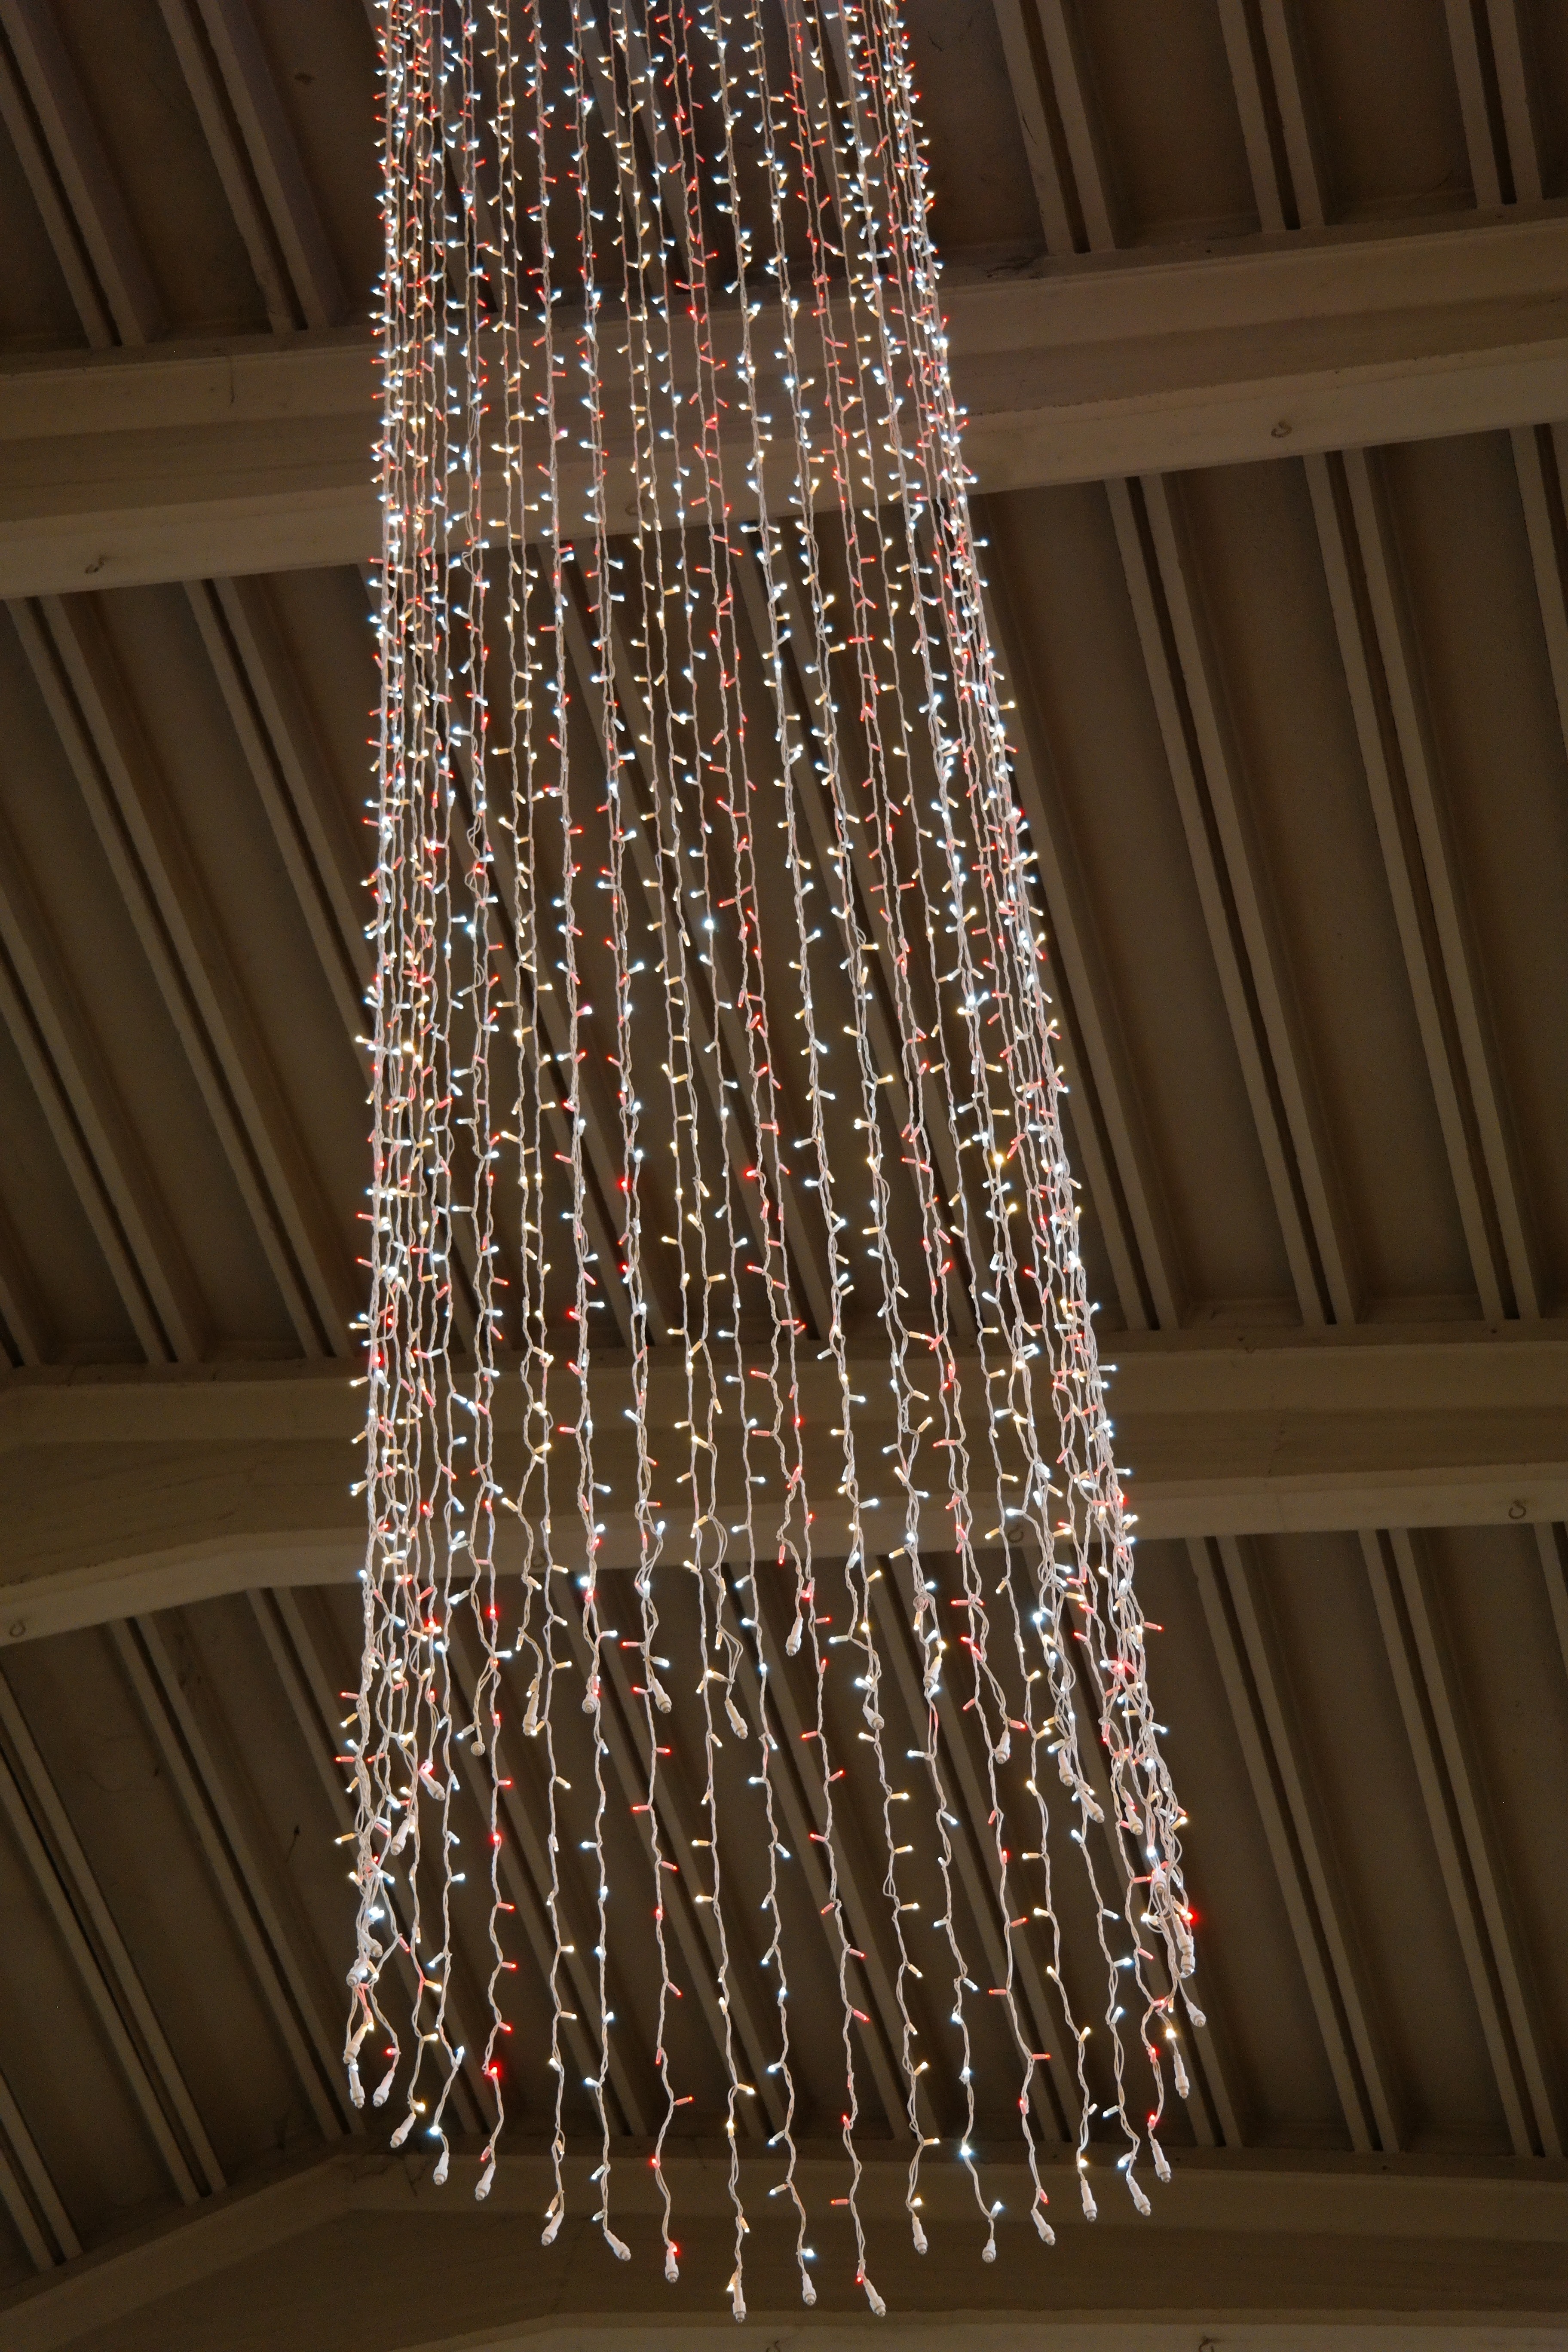
ceiling, curtain, lamp, christmas, lighting, decor, interior design, lights, lamps, light fixture, chandelier, christmas lights, window treatment